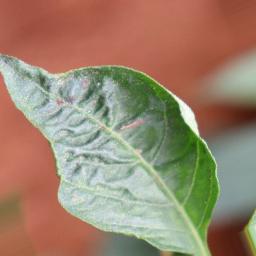
Label: mites_and_trips